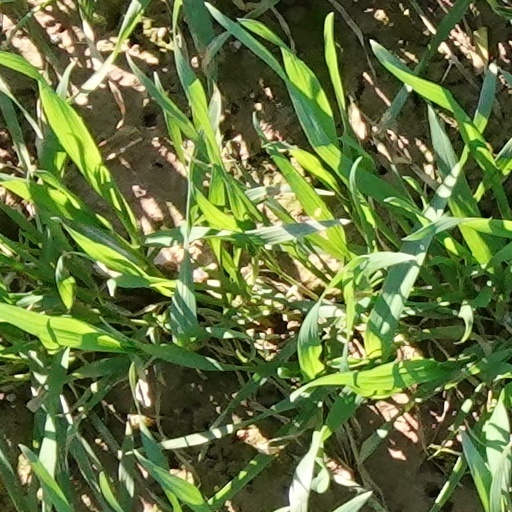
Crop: wheat